Symphony No. 3 (Saint-Saëns)

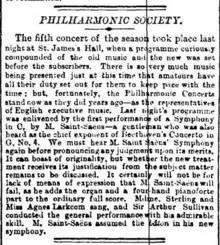
Concert review, May 20, 1886 "London Standard"

The United States premiere was given on 19 February 1887, conducted by Theodore Thomas, at the Metropolitan Opera House, New York City.